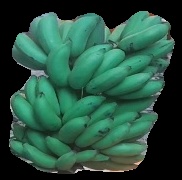
Variety: elakki-bale
Grade: grade2